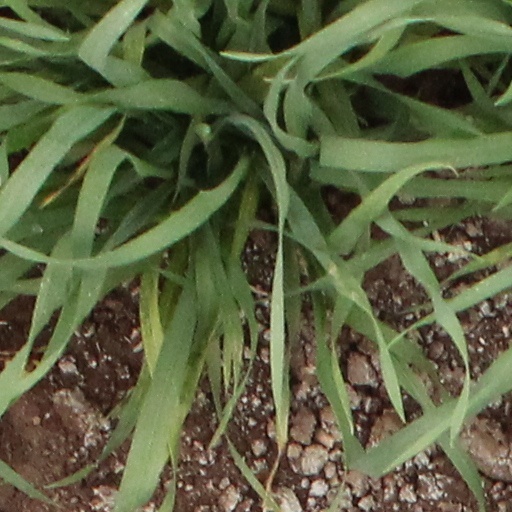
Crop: wheat